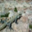
Label: lizard